The Cooks and Confectioners Dictionary

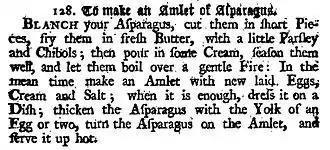
Recipe "To make an Amlet of Asparagus" in John Nott's "The Cooks and Confectioners Dictionary", 1723

Since the main text is an alphabetical list, there are no sections, and the recipes stand alone without instructions on kitchen equipment or general comments on types of dish.